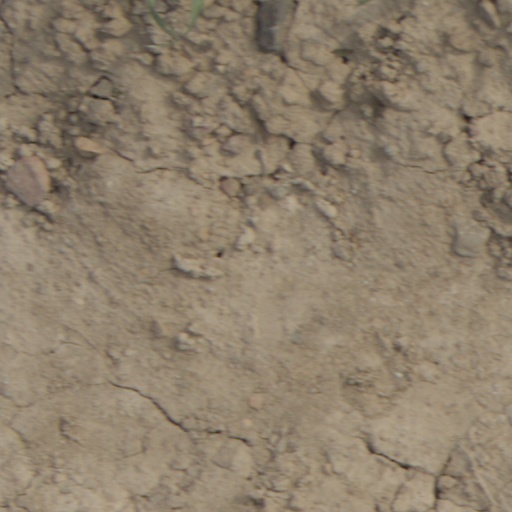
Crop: wheat